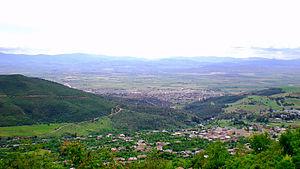
Miliana - Algérie
Miliana est une commune algérienne de la wilaya d'Aïn Defla, chef-lieu éponyme de daïra de Miliana, elle est située au sud du Dahra, sur les contreforts du mont Zaccar, dominant la vallée du Chelif.